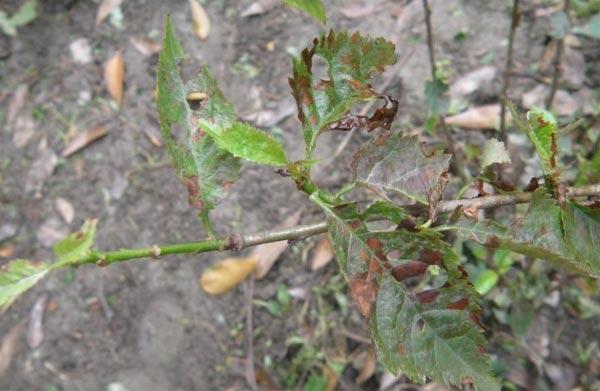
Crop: cherry
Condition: spot